Ayushmann Khurrana

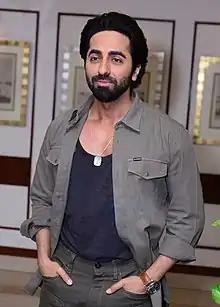
Khurrana in 2022

Ayushmann Khurrana (born Nishant Khurrana; 14 September 1984) is an Indian actor and singer who works in Hindi films. Known for his portrayals of ordinary men often battling social norms, he is the recipient of several awards, including a National Film Award and four Filmfare Awards. He has appeared in "Forbes India" Celebrity 100 list of 2013 and 2019, and "Time" named him one of the 100 most influential people in the world in 2020.